The Hottentot

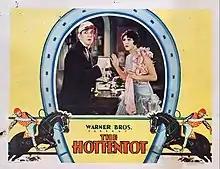
Lobby card

The Hottentot is a lost 1929 American all-talking sound pre-Code comedy film directed by Roy Del Ruth and starring Edward Everett Horton and Patsy Ruth Miller. It is based on the 1920 Broadway play "The Hottentot" by William Collier, Sr. and Victor Mapes.